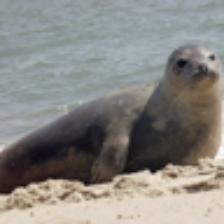
Label: NonHuman